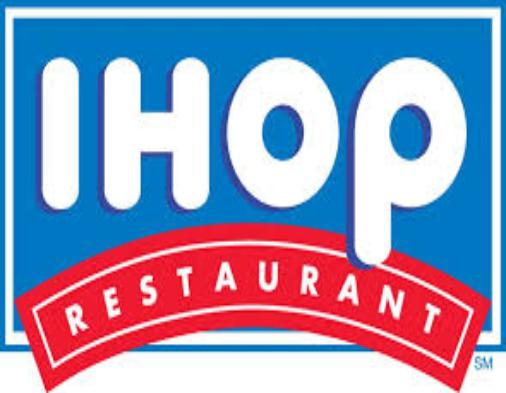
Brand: IHOP
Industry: Food